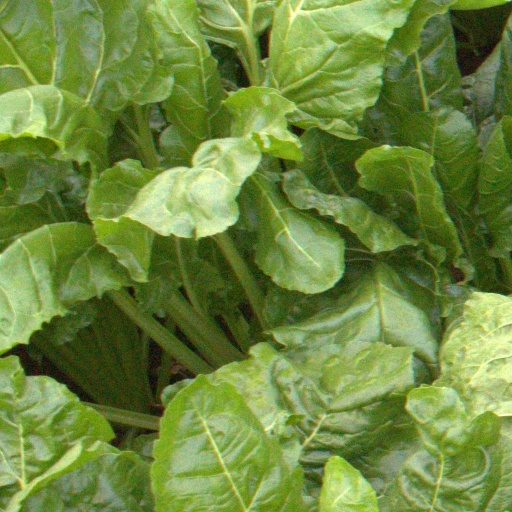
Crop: sugar beet